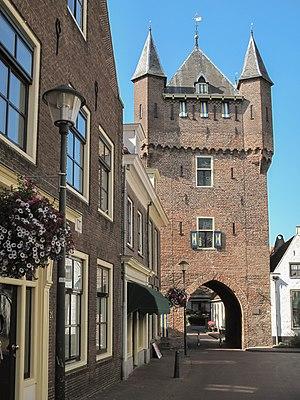
Hattem est une commune et une ville néerlandais, en province de Gueldre.